Recoleta, Buenos Aires

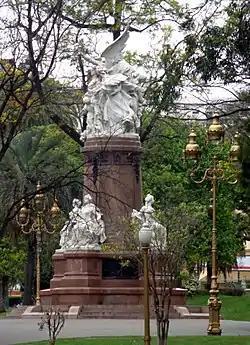
"France to Argentina", monument donated by the French government on Argentina's Centennial in 1910, located in Plaza Francia

One particular area of Recoleta, bounded by Agüero, Córdoba, Mario Bravo, Soler, Sánchez de Bustamante, and Mansilla streets, is not normally considered to be a part of the Recoleta neighborhood, but rather belonging to the Palermo area. This may be due to fact that it displays a more recent design style than the average area of Recoleta, and of a visibly inferior quality of construction. For that reason, it is one of the more economical areas of the neighborhood, although some residents may not realize that they do in fact reside in Recoleta.